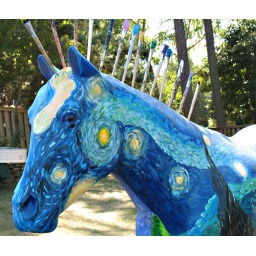
Painting ceramic barn animals is a hobby in this part of the country.